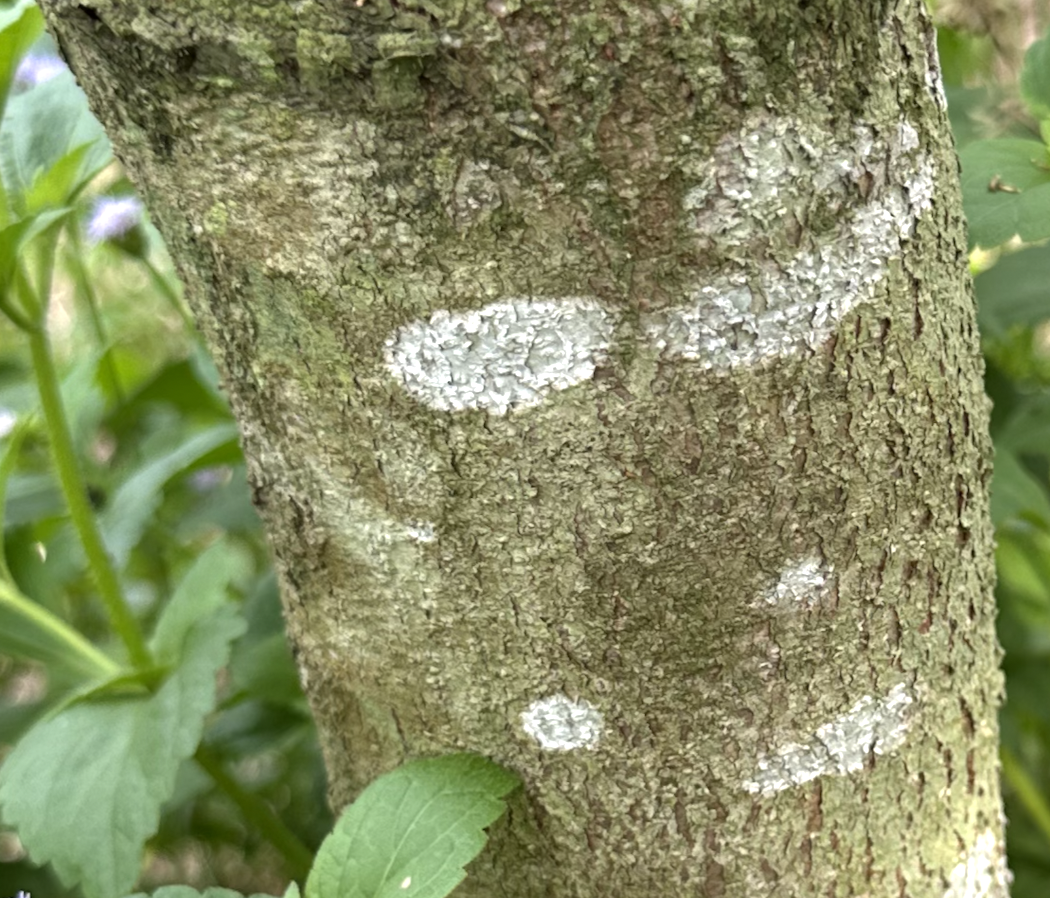
Label: pink_disease